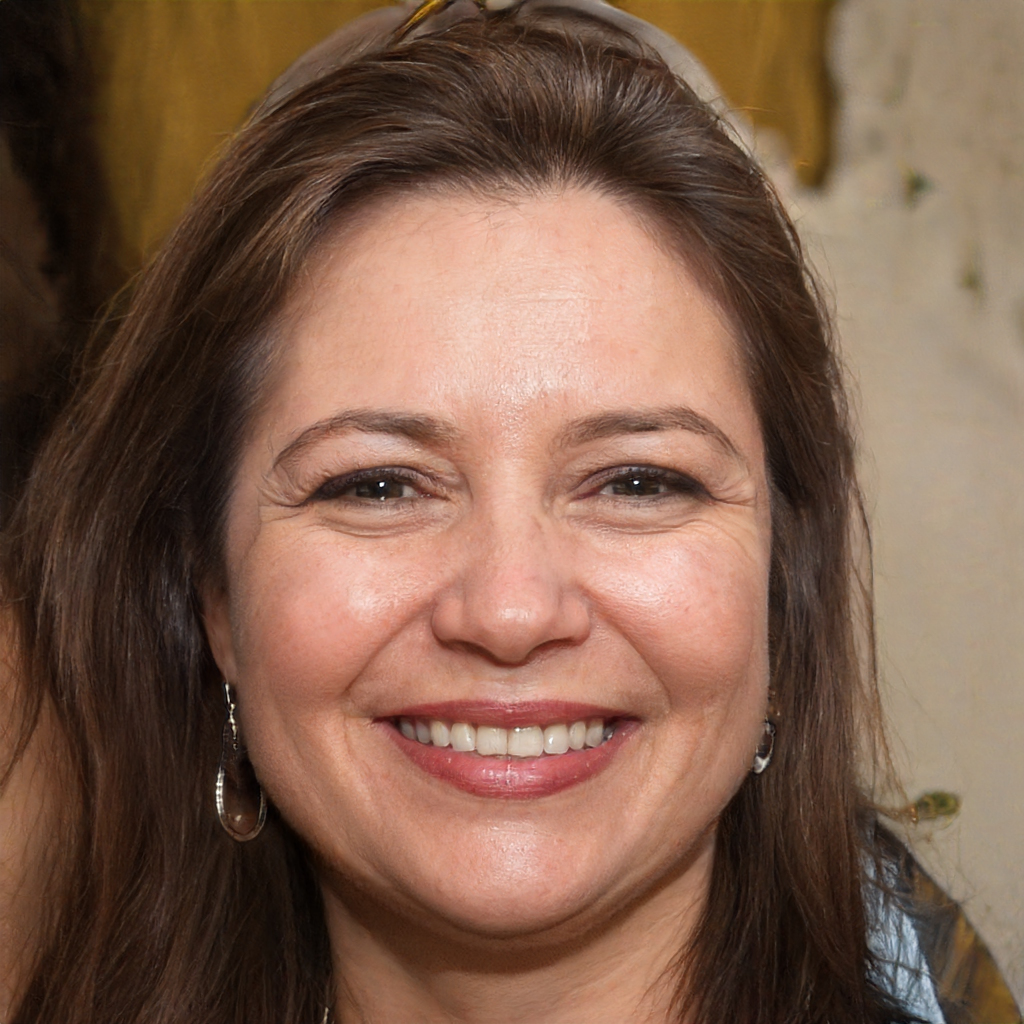
Label: Colored